Which point is corresponding to the reference point?
Reference image:
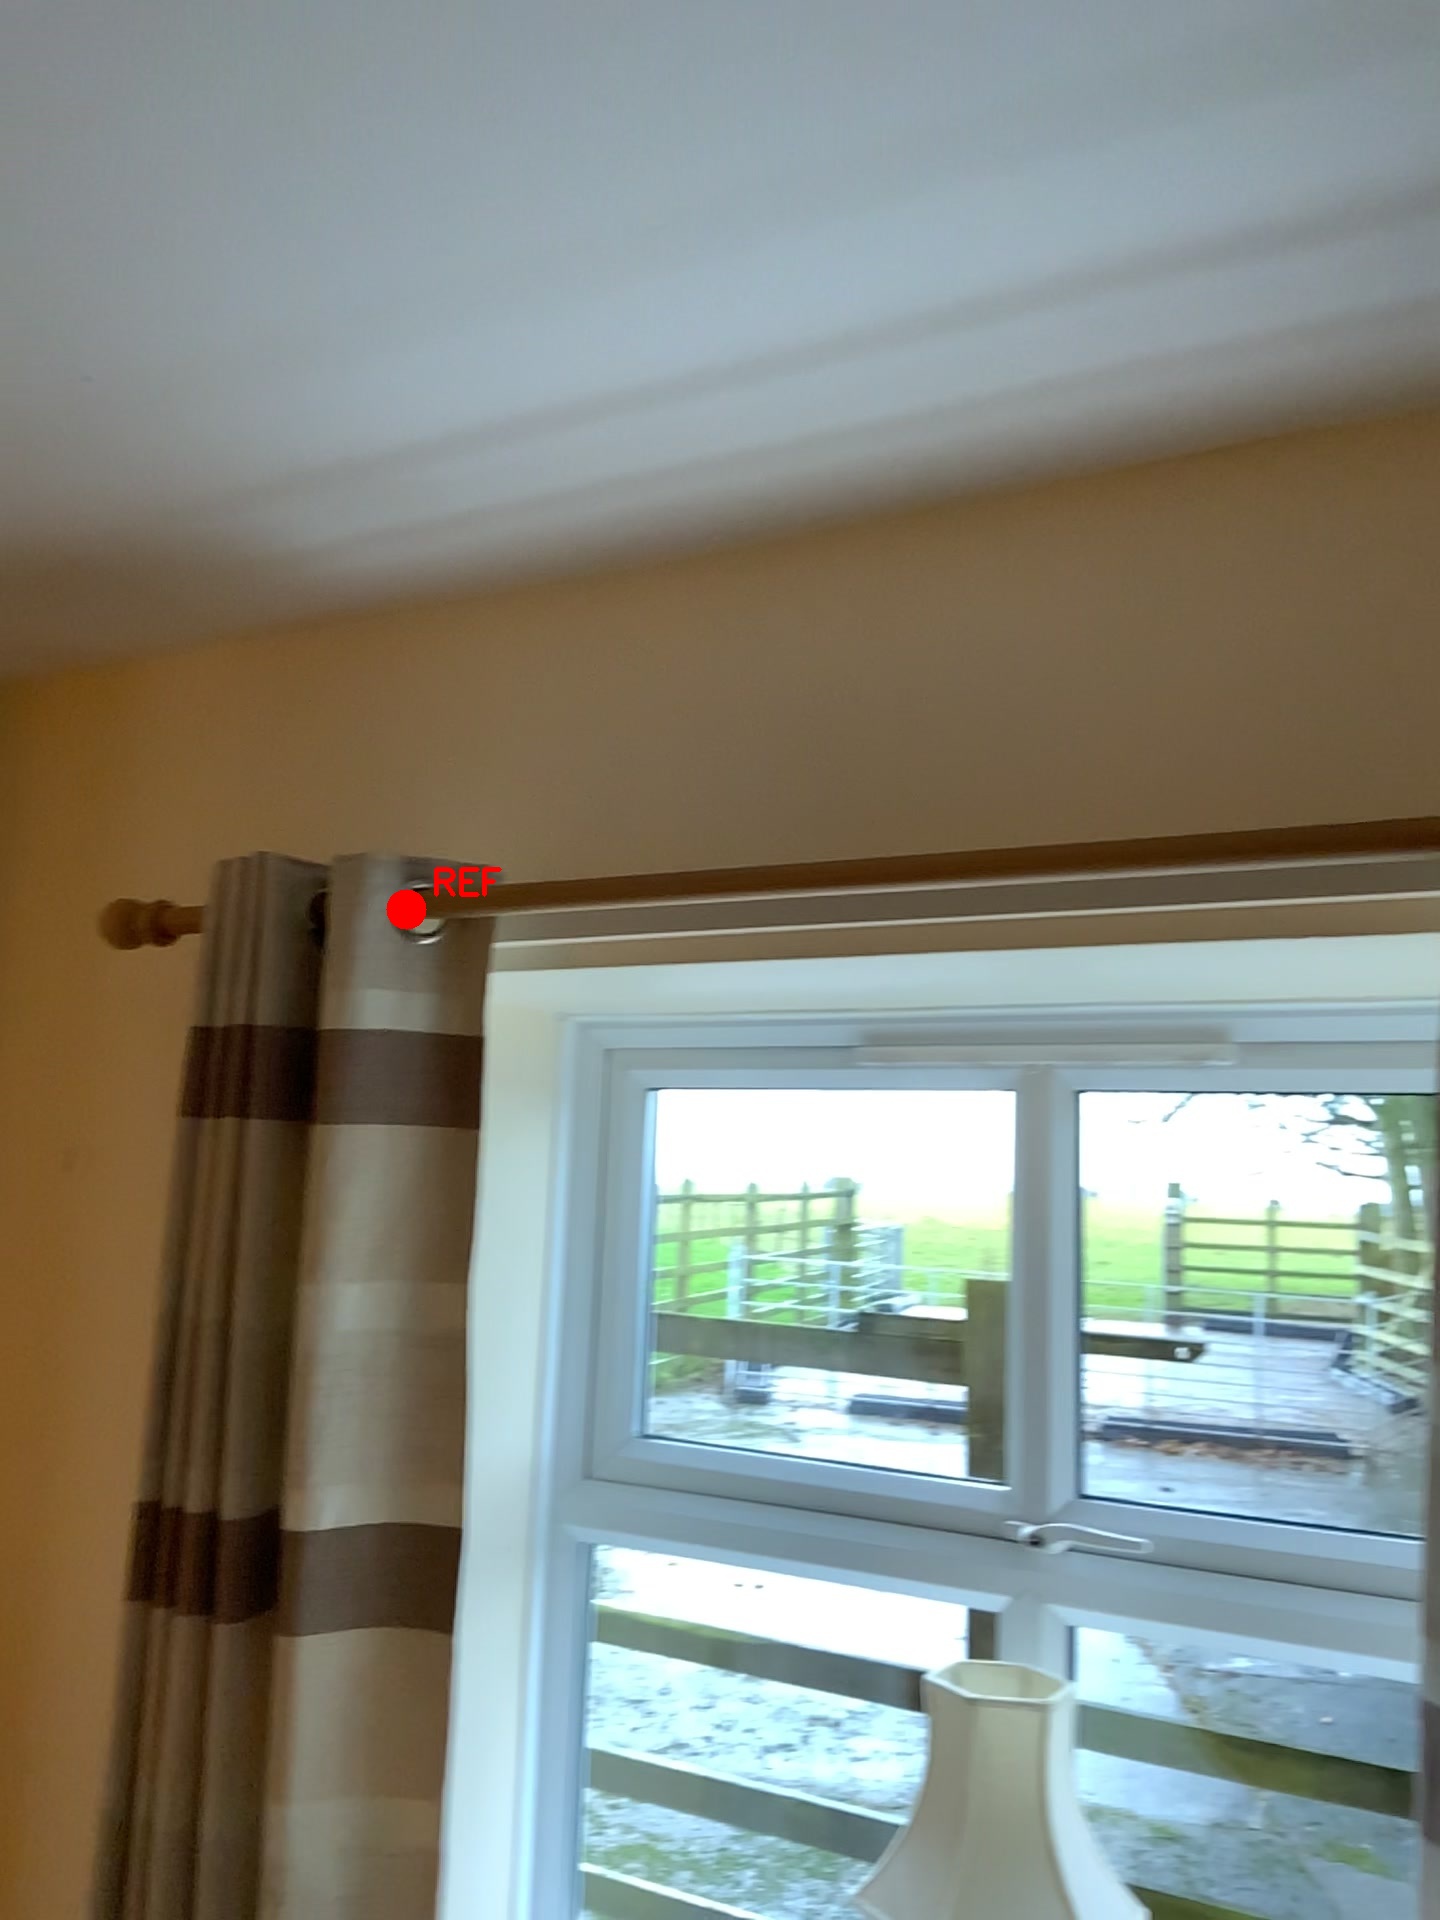
Option image:
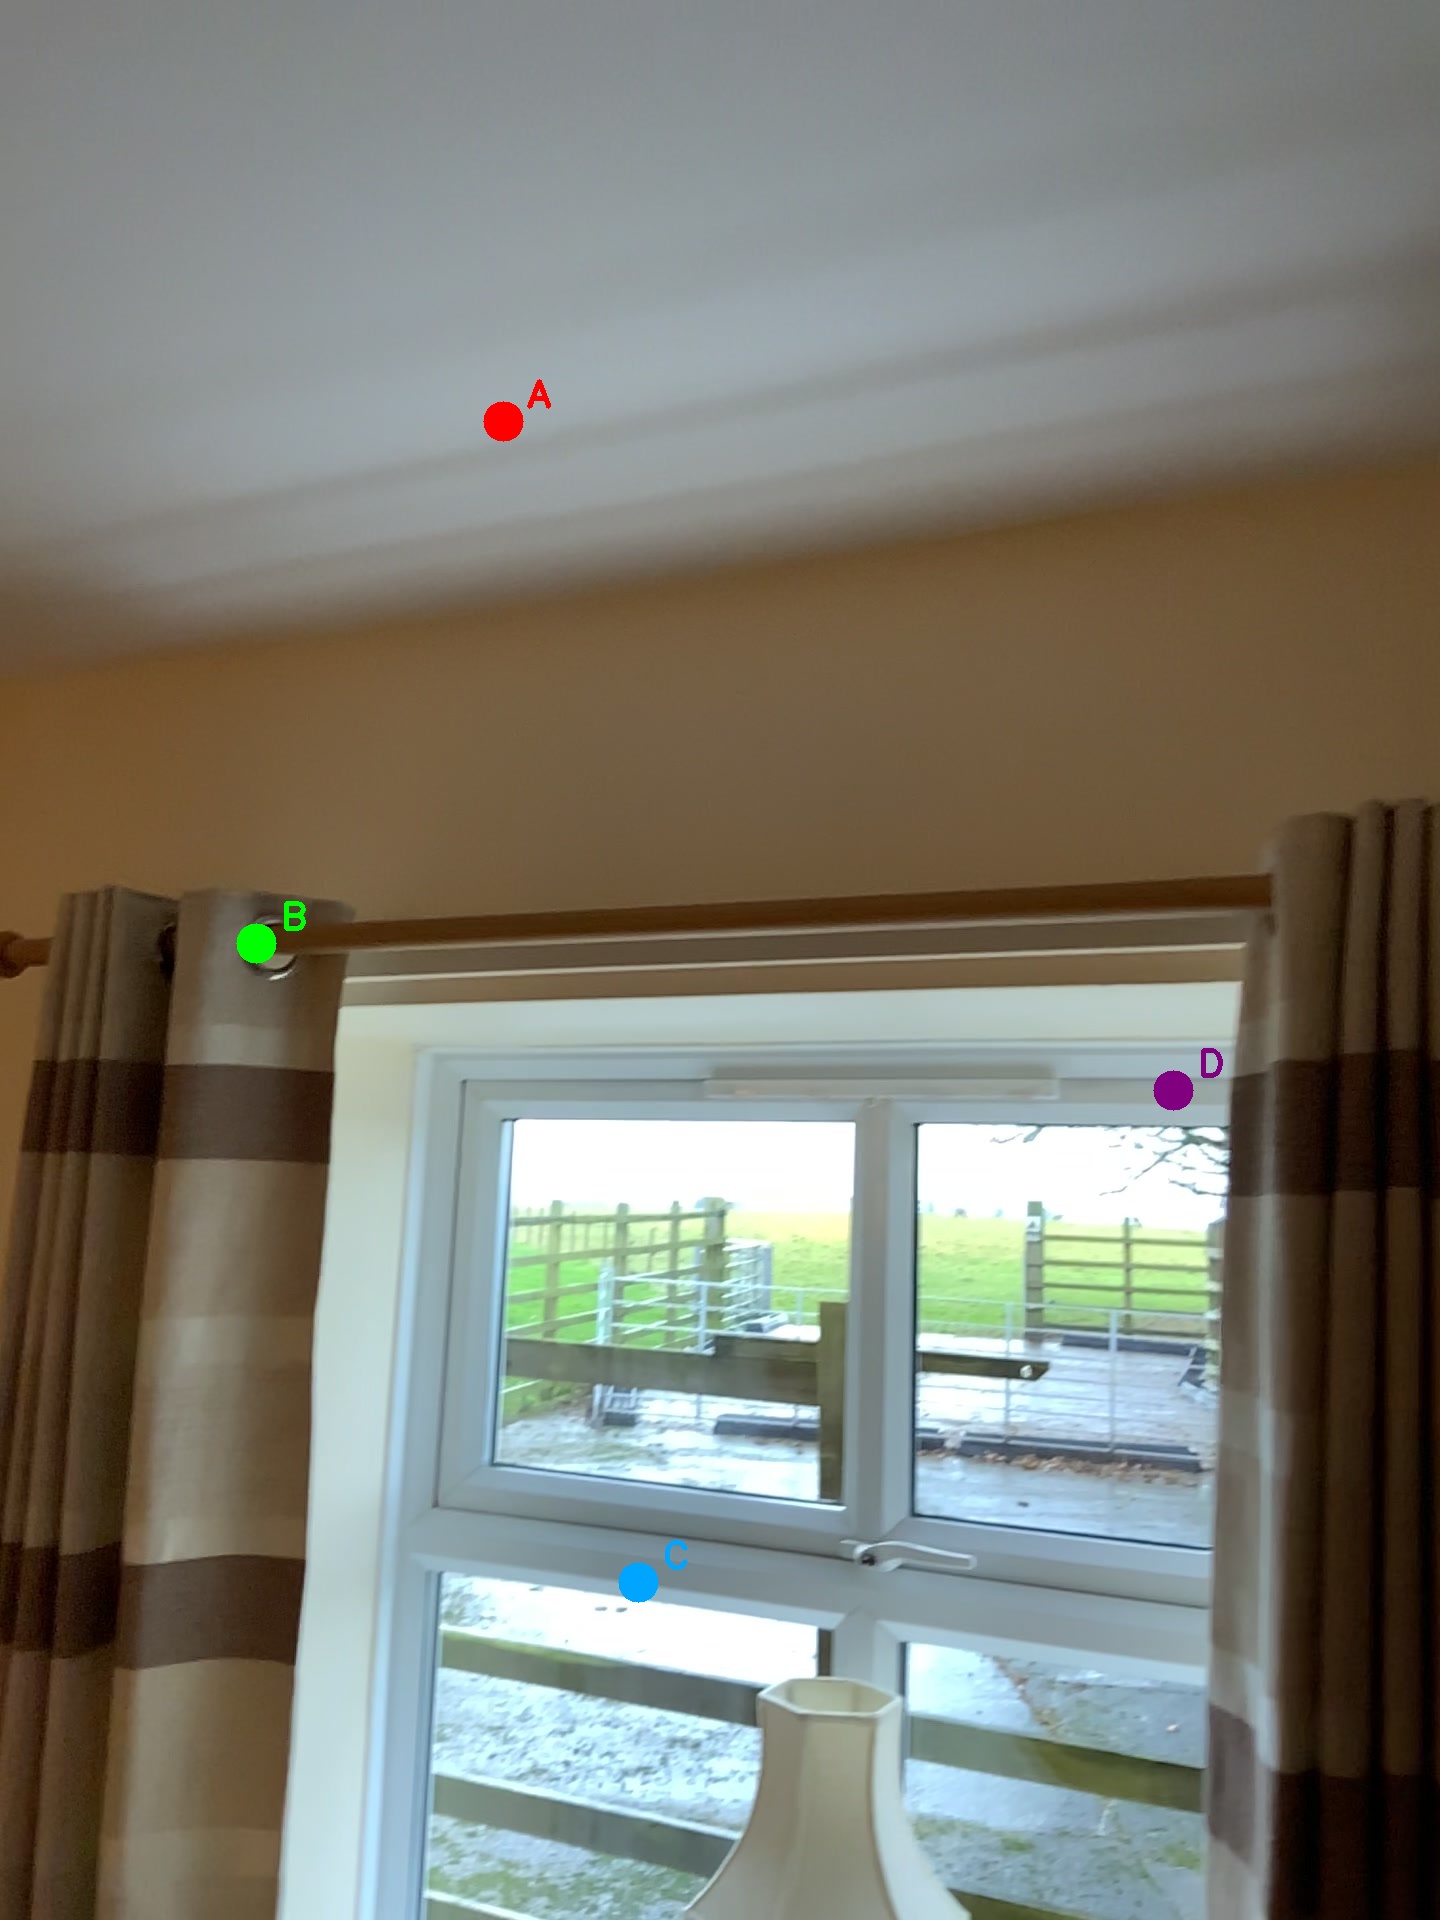
Choices:
Point A
Point B
Point C
Point D
Answer: (B)